Johns Hotel

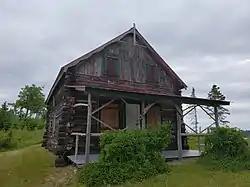
Johns Hotel, 2018

The Johns Hotel (20IR64) is a complex of buildings, of which but two remain, located near Washington Harbor, on Barnum Island (originally Johns Island), Isle Royale National Park, Michigan. It was listed on the National Register of Historic Places in 1997.